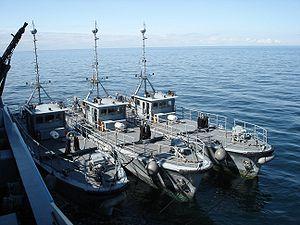
Un bateau est une construction humaine capable de flotter sur l'eau et de s'y déplacer, dirigé par ses occupants. Il répond aux besoins du transport maritime ou fluvial, et permet diverses activités telles que le transport de personnes ou de marchandises, la guerre sur mer, la pêche, la plaisance, ou d'autres services tels que la sécurité des autres bateaux.
Un navire de guerre des mines est un navire de guerre utilisé dans des opérations navales dites de guerre des mines et conçu pour détecter, détruire ou mouiller des mines marines.